Thomas Heazle Parke

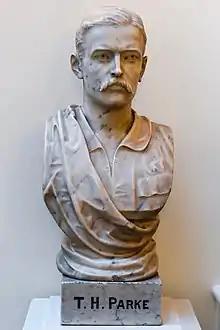
Bust of T.H. Parke in the Royal College of Surgeons Dublin, by Herbert G. Barnes (1895)

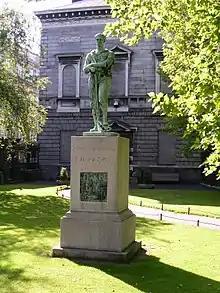
Parke's statue on Merrion Street, Dublin

After returning to Ireland, Parke received an Honorary Fellowship of the Royal College of Surgeons in Ireland and was awarded gold medals from the British Medical Association and the Royal Geographical Society. He published several books, including "My Personal Experiences in Equatorial Africa" (published in 1891) and "A Guide to Health in Africa".